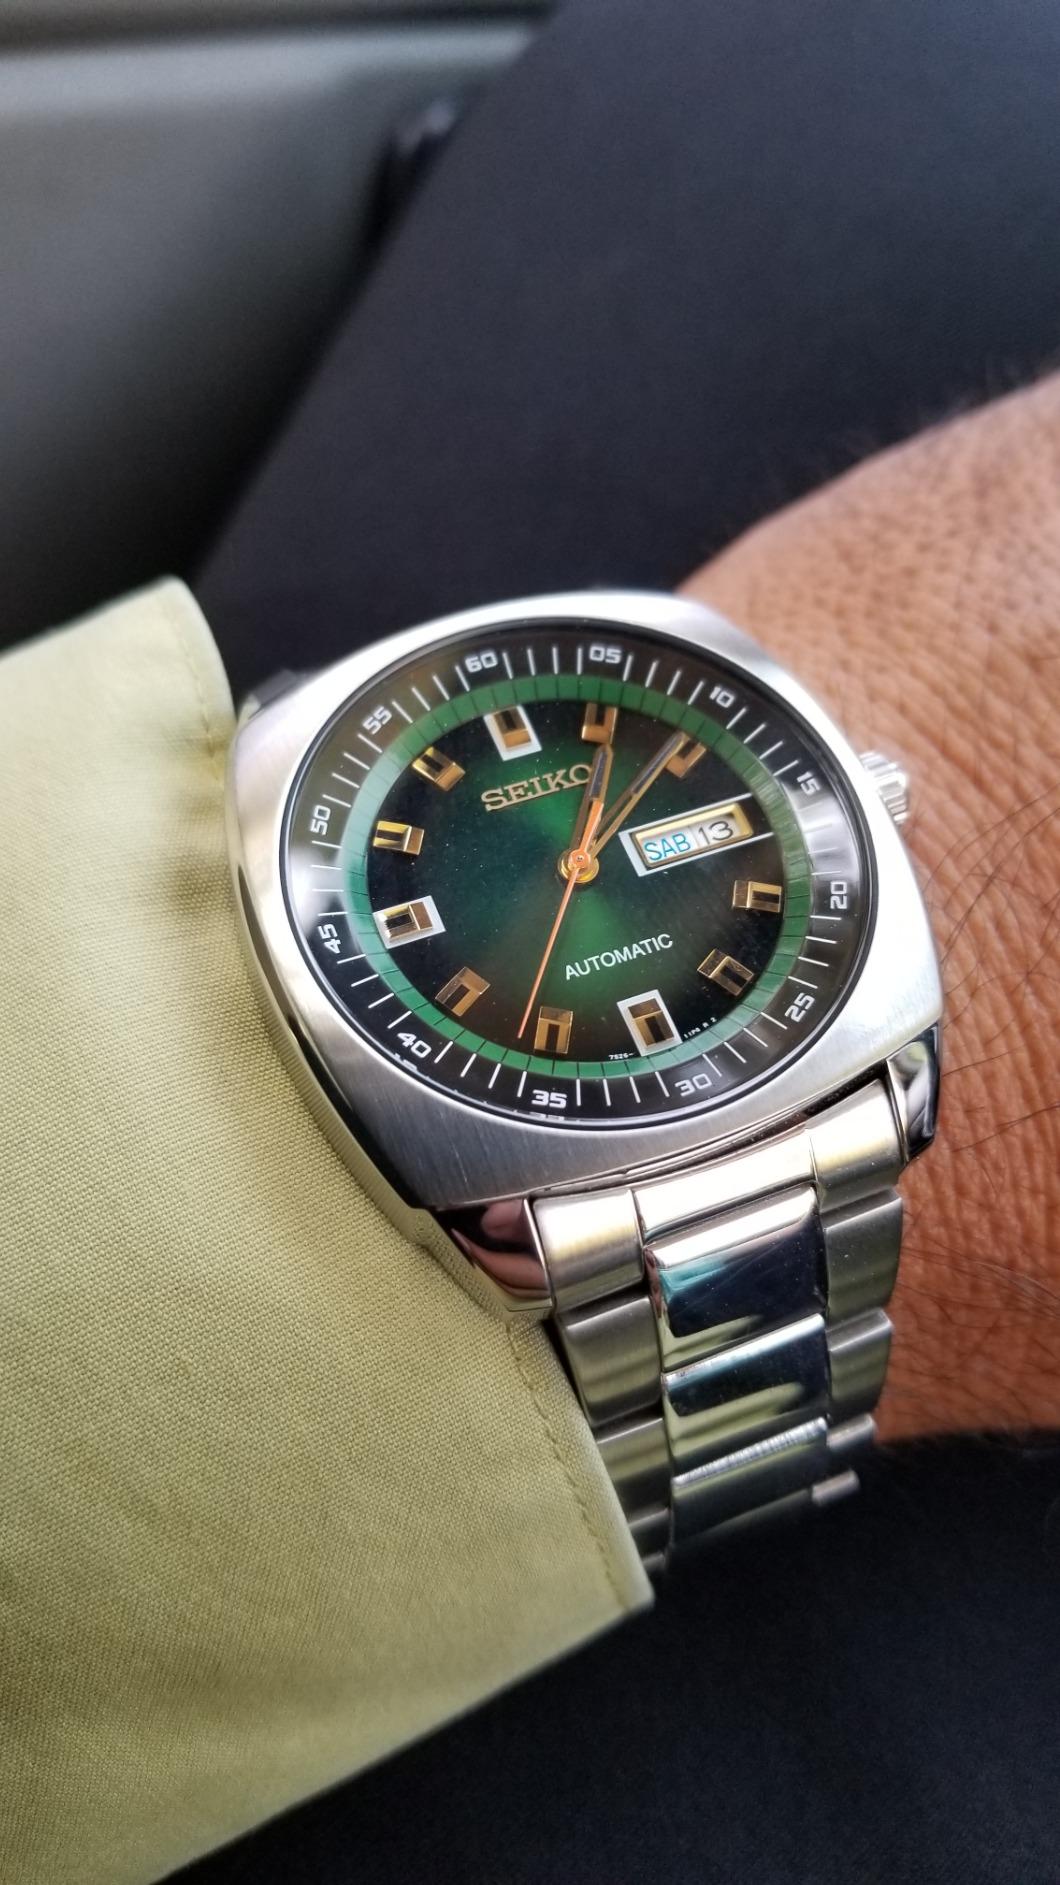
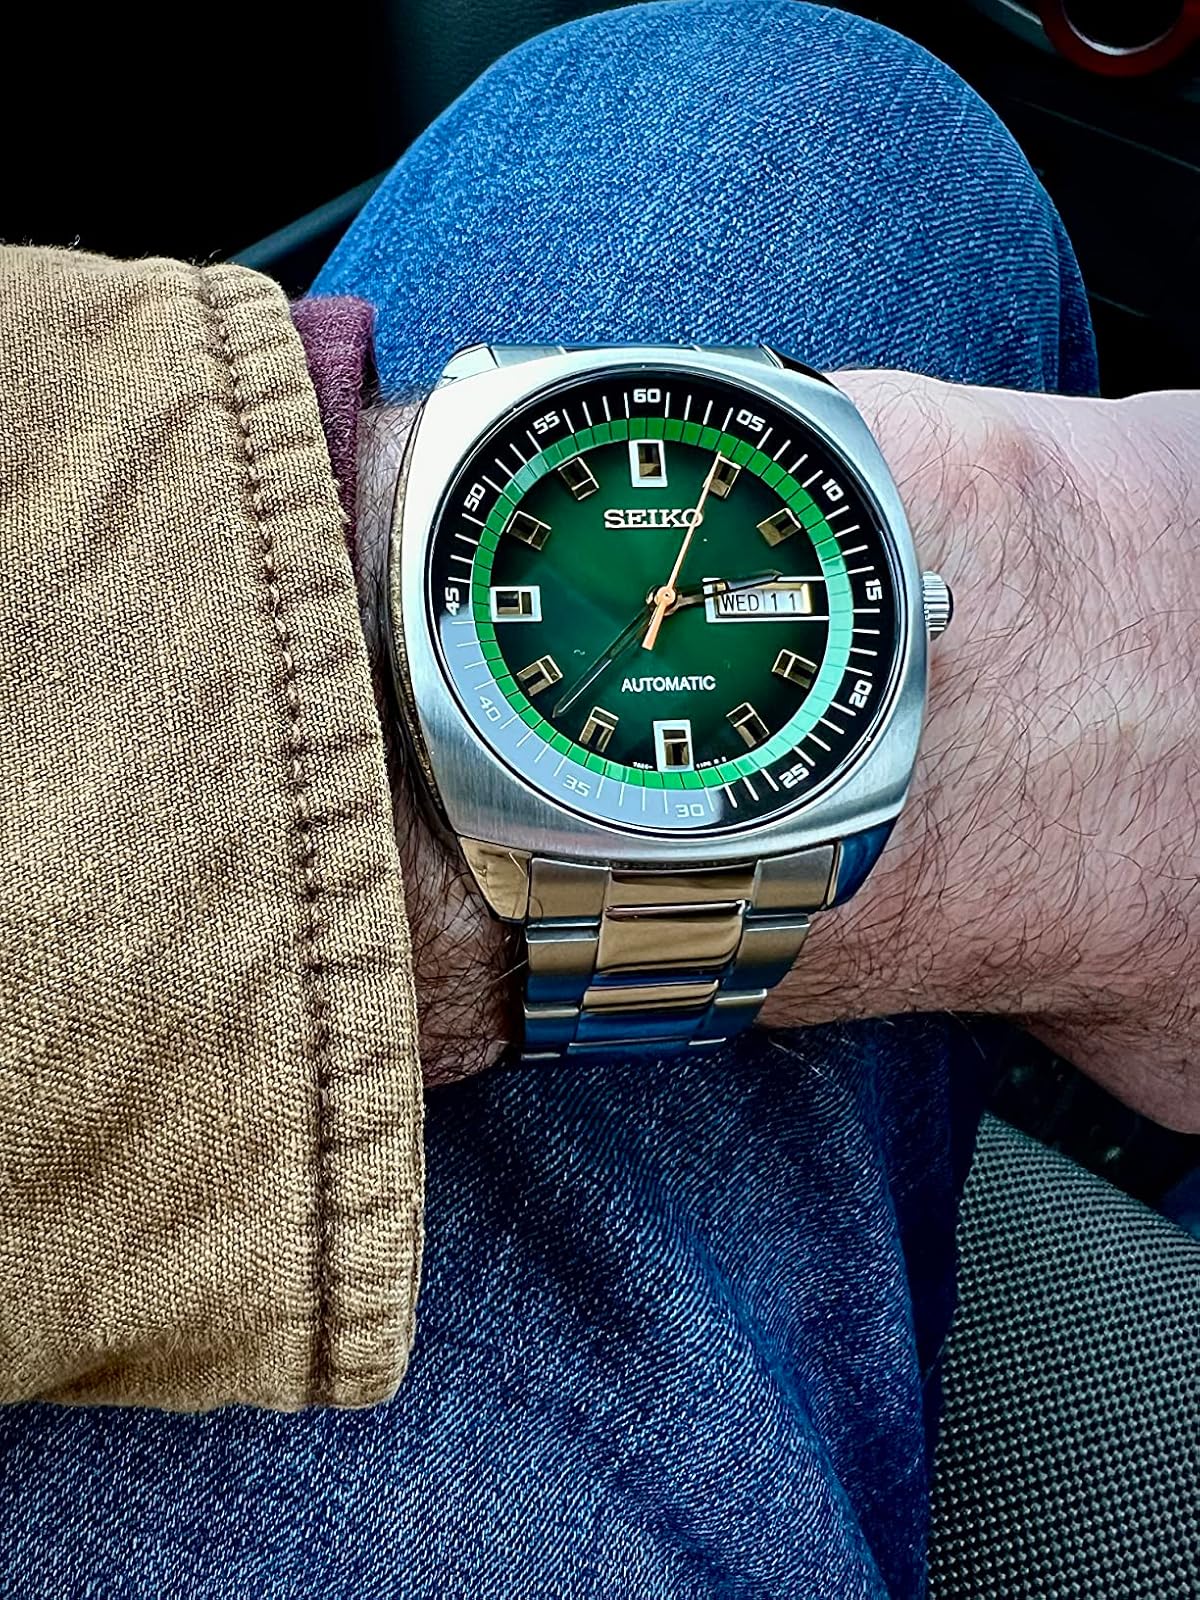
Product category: accessories_watch
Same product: yes